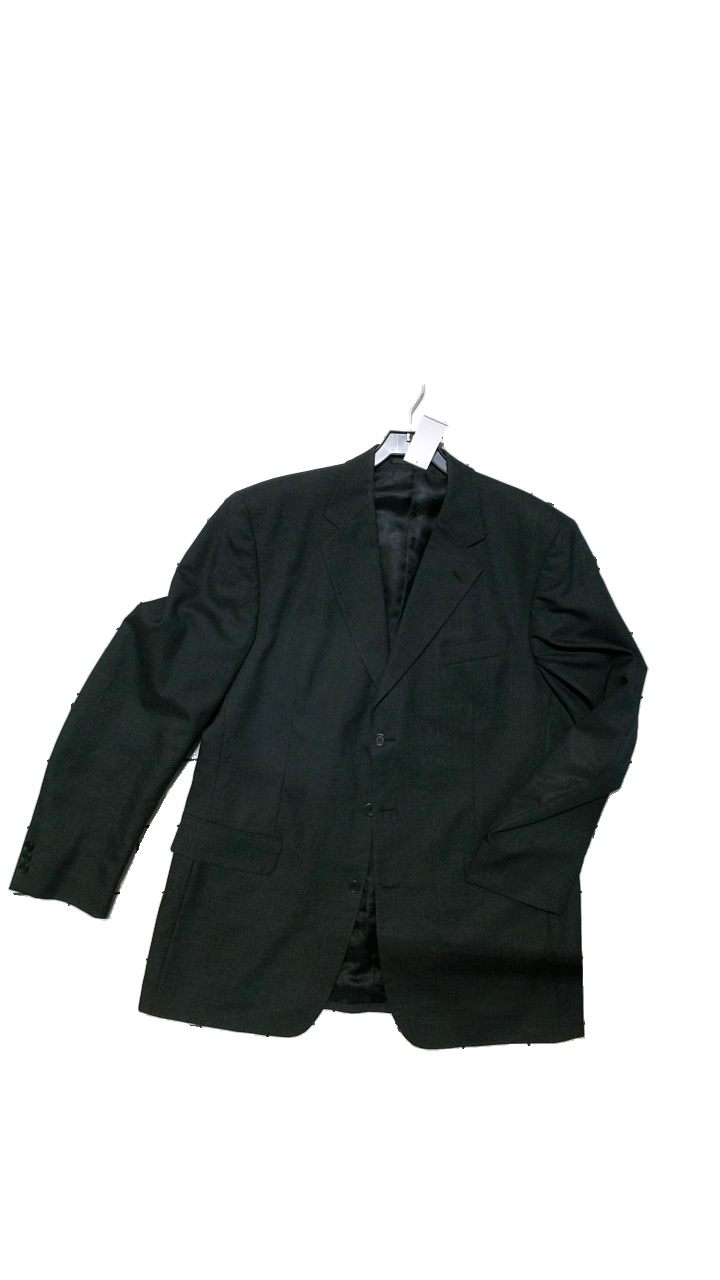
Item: Jacket (Men)
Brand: Sir
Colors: Grey
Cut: Regular
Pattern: Other
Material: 100% Gyapju (?)
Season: All
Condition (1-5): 4
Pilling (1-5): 4
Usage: Reuse
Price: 100-150